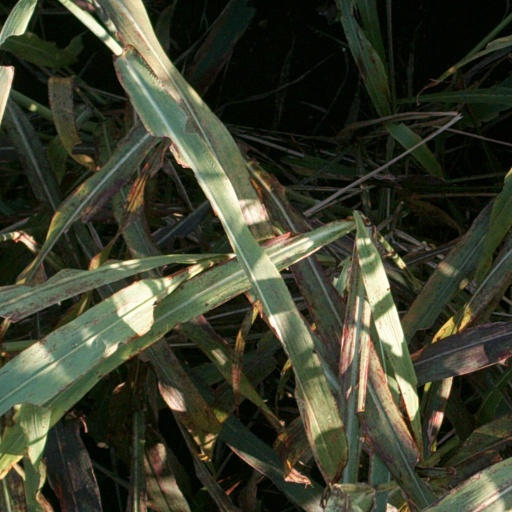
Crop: sorghum